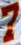
Number: 7